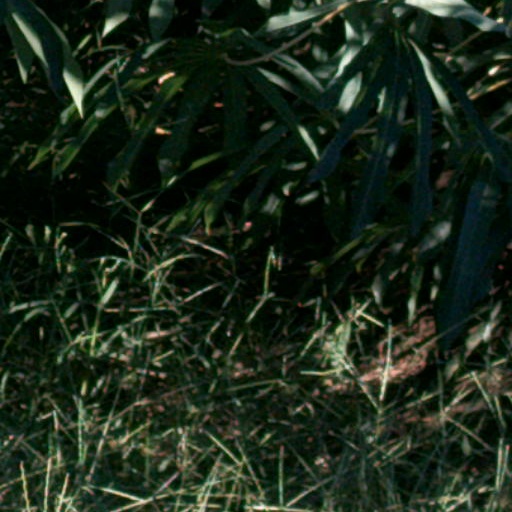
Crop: cassava